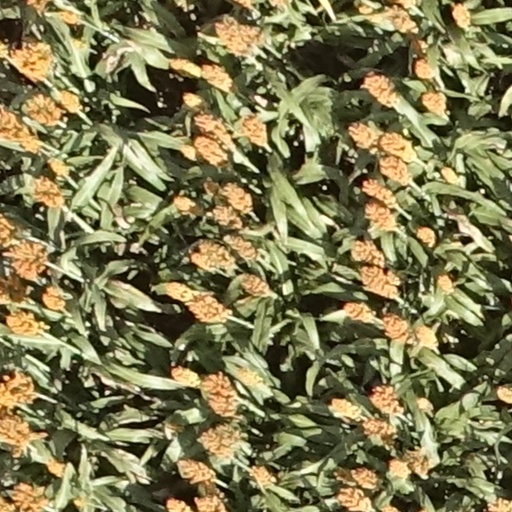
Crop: sorghum